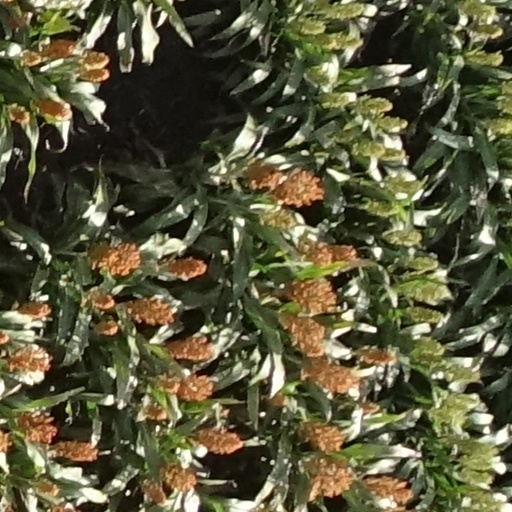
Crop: sorghum